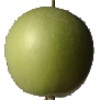
Label: Apple Granny Smith 1